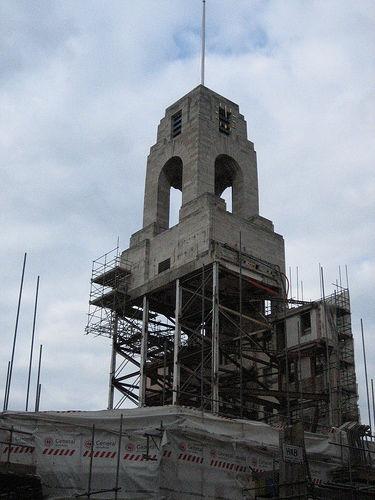
Weather: cloudy or overcast